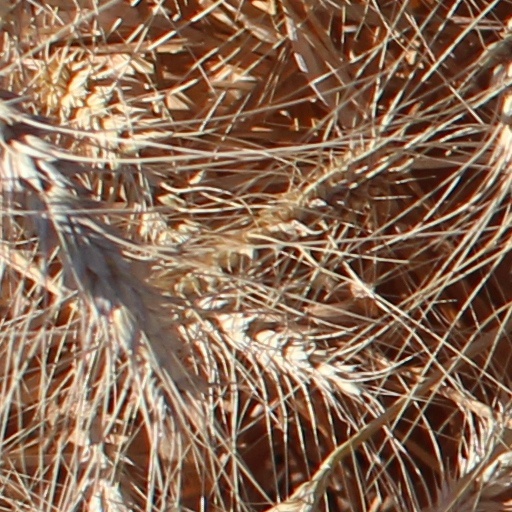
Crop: wheat